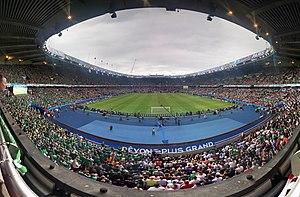
Le Parc des Princes durant l'Euro 2016, match Irlande du Nord - Allemagne
Le Parc des Princes est un stade situé au sud-ouest de la ville de Paris, dans le 16ᵉ arrondissement depuis 1897 et sur le périphérique parisien dans sa configuration actuelle, depuis 1971 près de la commune de Boulogne-Billancourt. Constituant le plus important stade français de 1972 à 1998, il est actuellement le cinquième plus grand stade français, mais toujours l'un des plus anciens et des plus connus de la région parisienne.